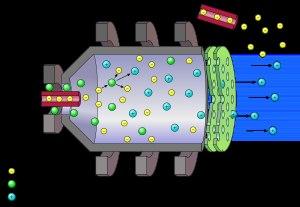
Un propulseur à effet Hall, parfois appelé Stationary Plasma Thruster ou moteur à plasma stationnaire, est un type de propulseur à plasma qui utilise un champ électrique pour accélérer des ions. Il est dit à effet Hall car il utilise un champ magnétique pour piéger les électrons qui servent à ioniser un gaz. Ces ions sont alors accélérés et produisent une poussée. Il entre dans la catégorie des propulseurs électriques pour systèmes spatiaux.